Isham Day House

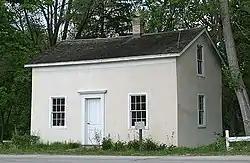
Isham Day House

The Isham Day House is located in Mequon, Wisconsin. It was added to the National Register of Historic Places in 2000. The house is owned by the city and located in Settlers Park.